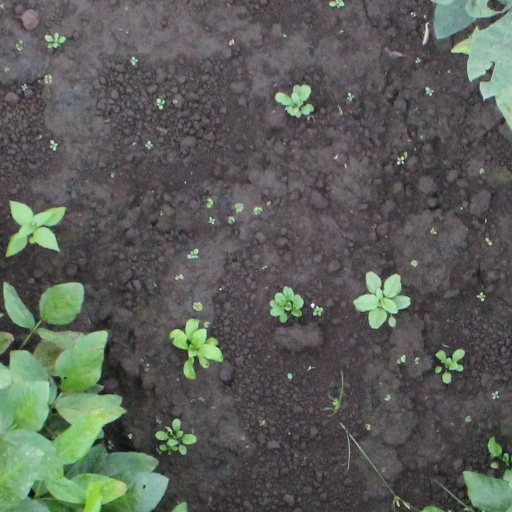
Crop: soybean